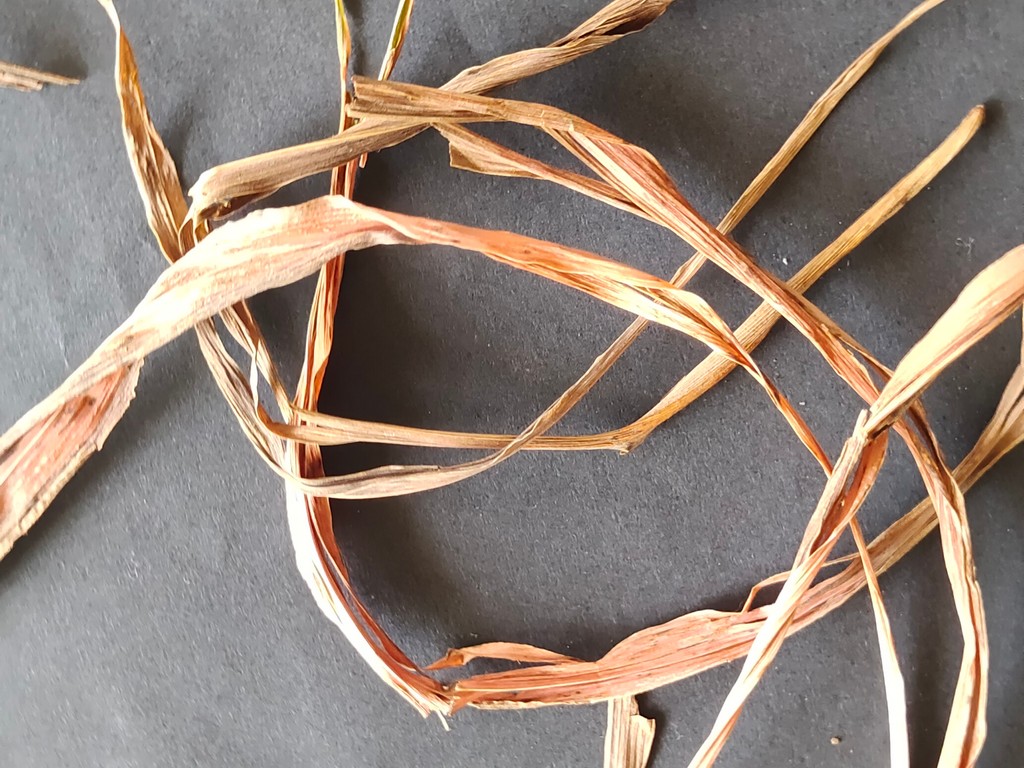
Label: Dried